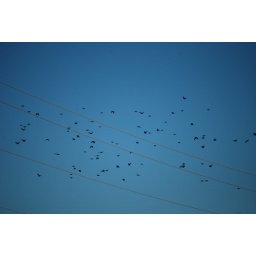
Birds above telephone pole wires